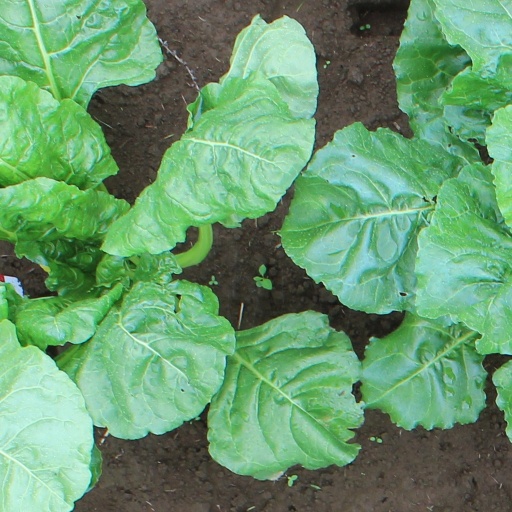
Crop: sugar beet